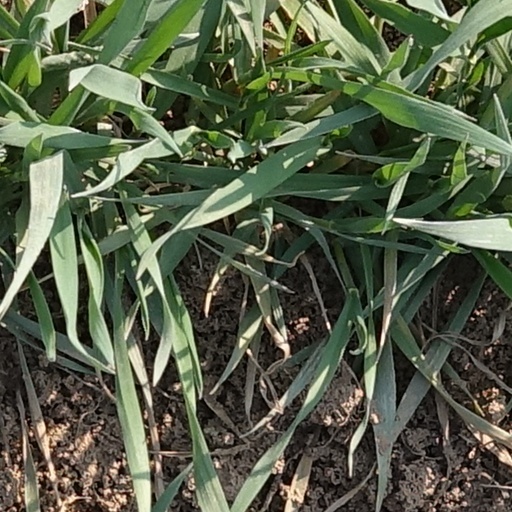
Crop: wheat